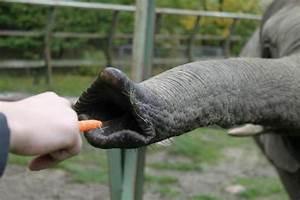
elephant